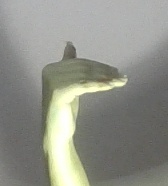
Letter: khaa